James Cantine

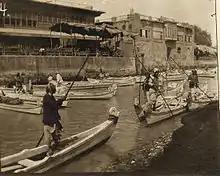
Canals in Barah with balam, 1913

Cantine established a mission at Basrah, and Zwemer joined him in early 1892. Basrah was chosen because of its location along the eastern coast that enabled easy access to the whole of Northern Arabia. Located on the Persian Gulf, it was the first mission on Arabia's eastern coast, and it was the first mission for the Reform Church in Arabia.